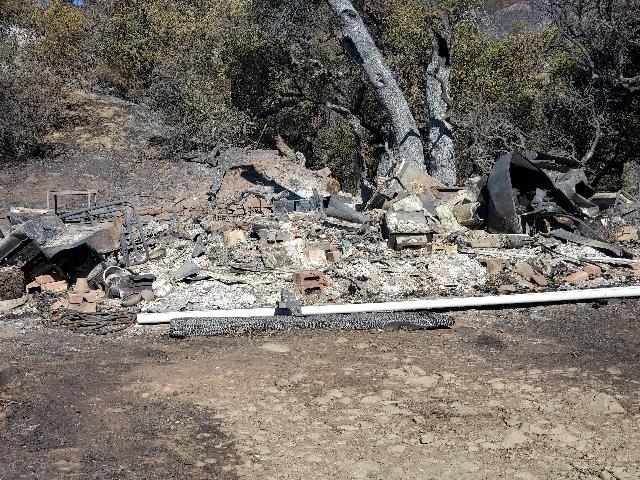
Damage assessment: destroyed